Oskari Jalava

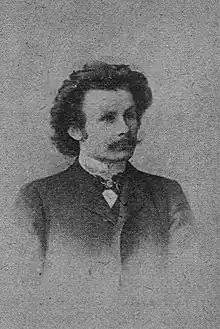

Juha Oskari Jalava (7 July 1876, Huittinen – 10 March 1950) was a Finnish plater and politician. He was a Member of the Parliament of Finland from 1907 to 1910 and again from 1911 to 1918, representing the Social Democratic Party of Finland (SDP). He was imprisoned from 1918 to 1923 for having sided with the Reds during the Finnish Civil War. He was again imprisoned during the 1920s on sedition charges. From 1929 to 1930, he was active in the short-lived Left Group of Finnish Workers.